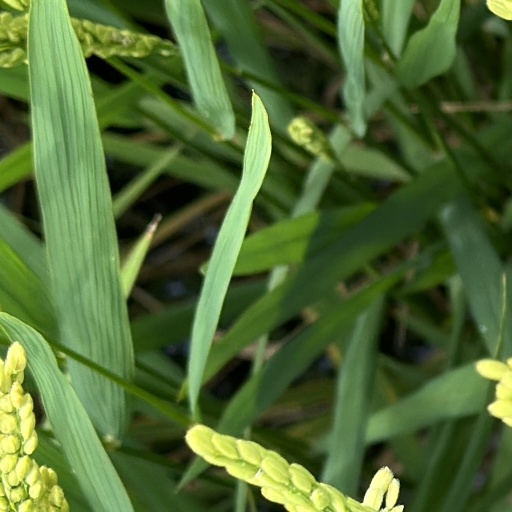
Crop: rice